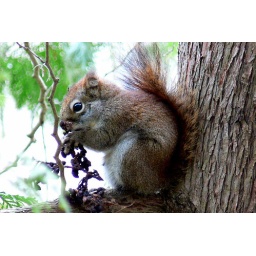
Seen in a cedar tree at the base of the Gorge.